Orc (Blake)

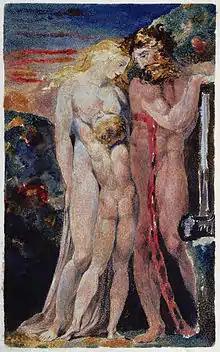
The child Orc with Enitharmon and Los, in Blake's "A Large Book of Designs". Produced c. 1796, this print is copy A of object 2 in the copy currently held by the British Museum.

In "America a Prophecy" (1793), Orc is described as a threat to the British colonies in America and to society. The angel of Albion sees Orc as an antichrist figure, and Orc views the prince of Albion as a dragon. During the work, Orc has an apocalyptic vision where the empire is destroyed and the oppressors of the world are stopped. Following the vision, Orc is able to get the Americans to rise up in revolution and they begin to attack their oppressors through a mental revolution. In "Europe a Prophecy" (1794), Orc is connected to the revolution in France but it is Los who calls the people to revolution. In "The Song of Los", Orc provokes thought within the second half, "Asia", which unsettles the kings of earth, and Orc is described as raging across Europe. In these continental works, Los and Orc are seen as describing an apocalypse that would result in freedom.